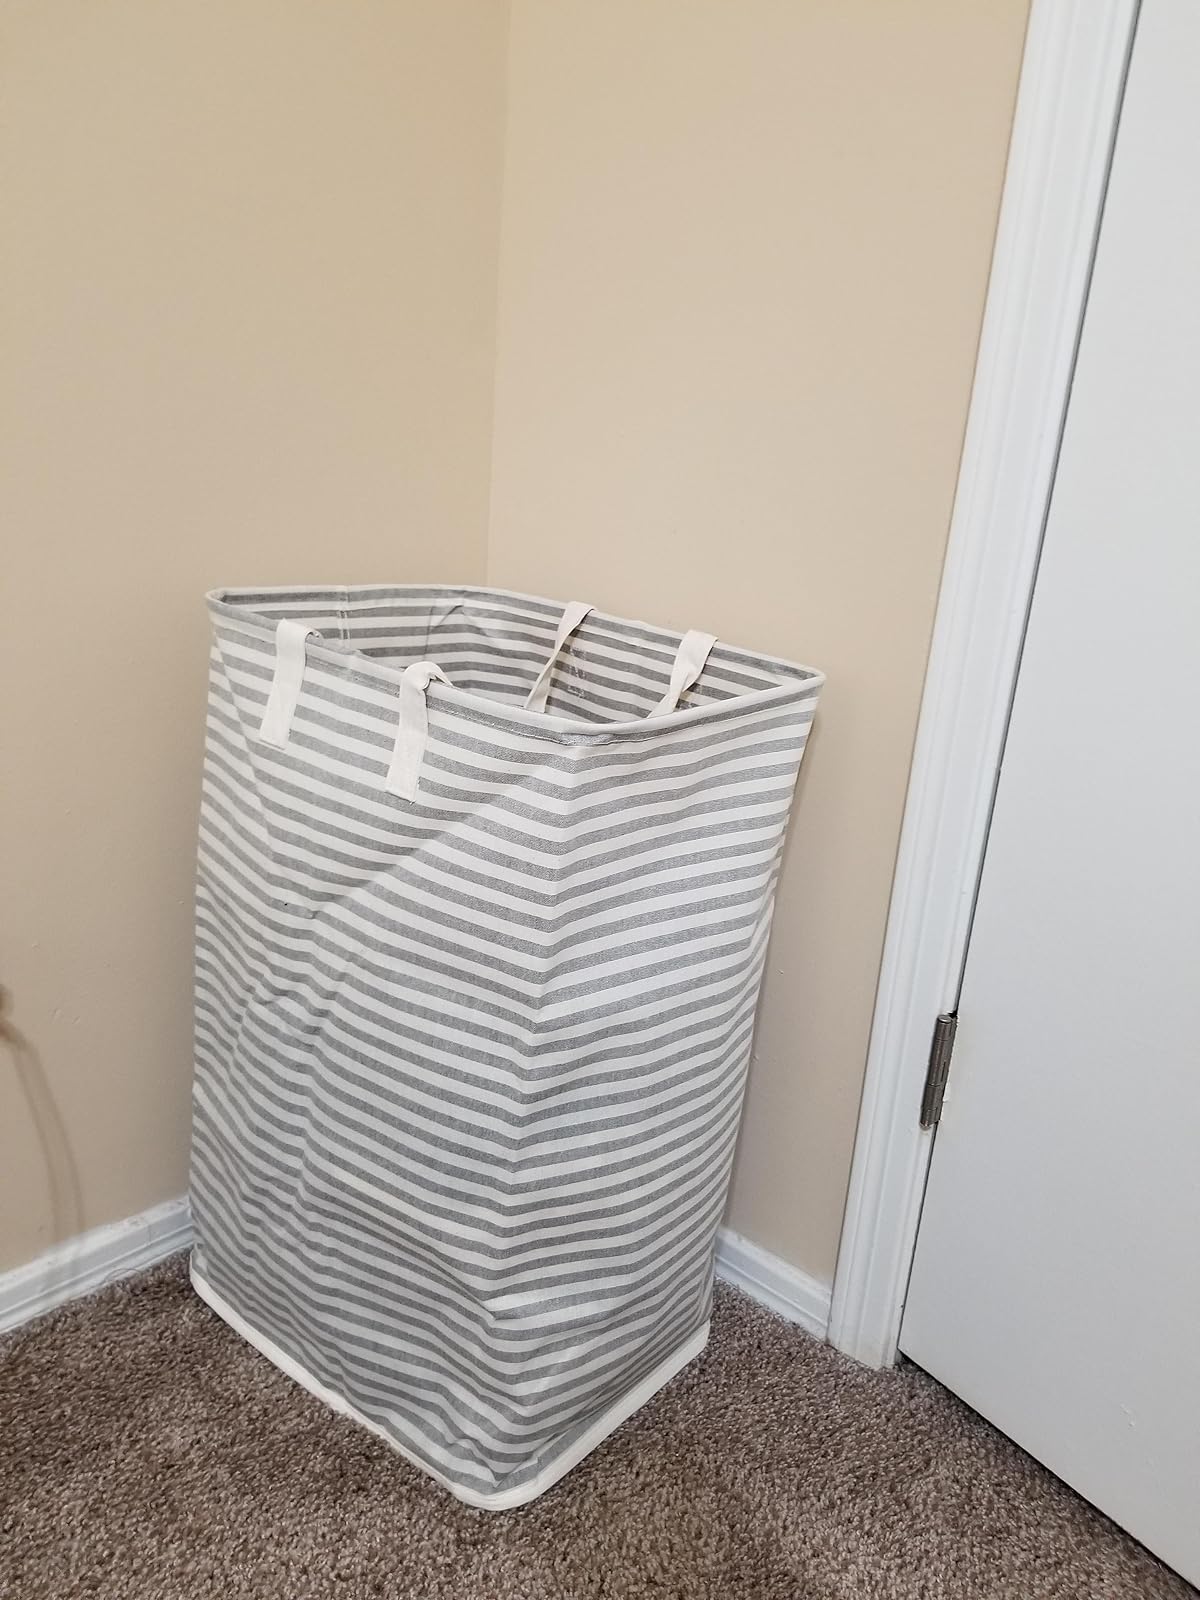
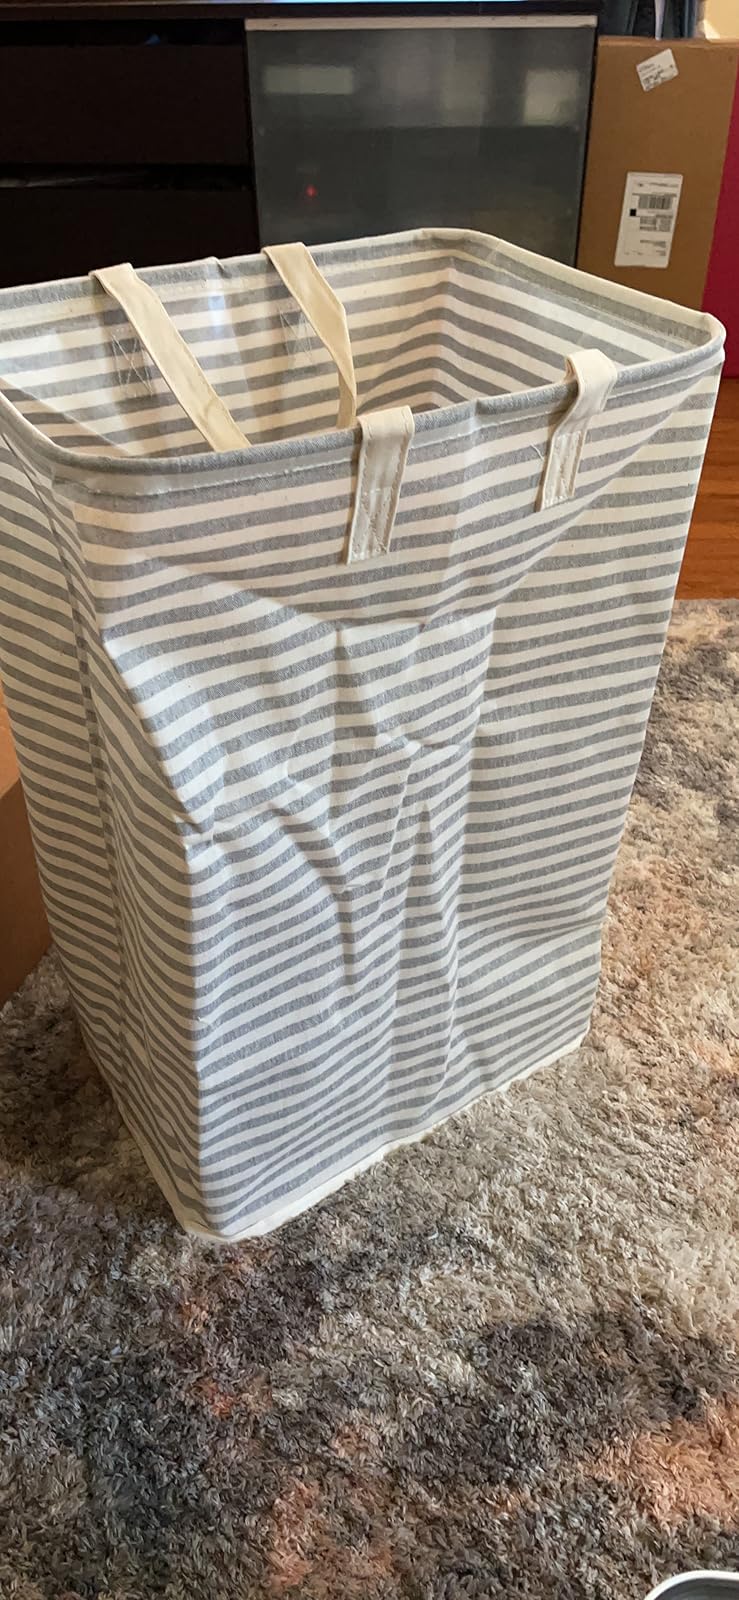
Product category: items_hamper
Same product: yes